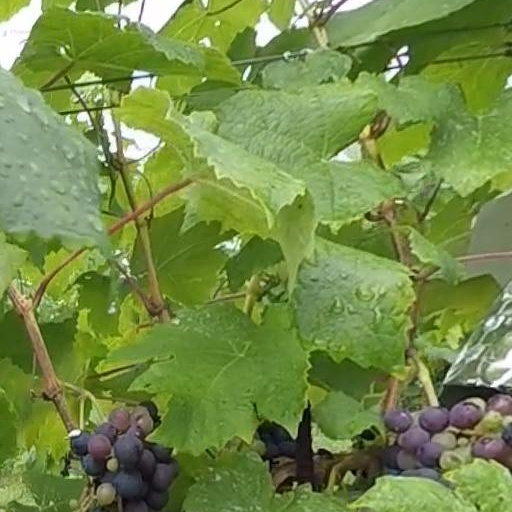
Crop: grape